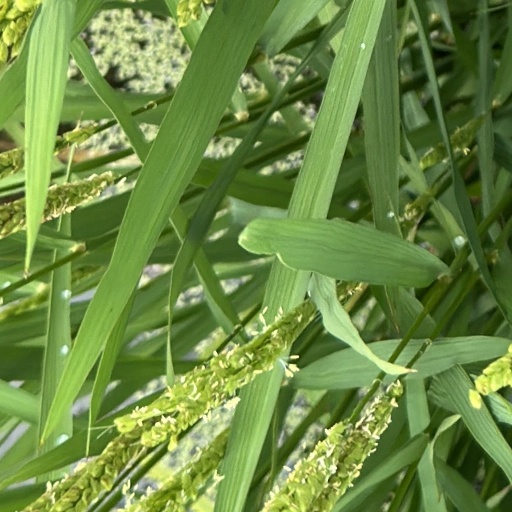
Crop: rice